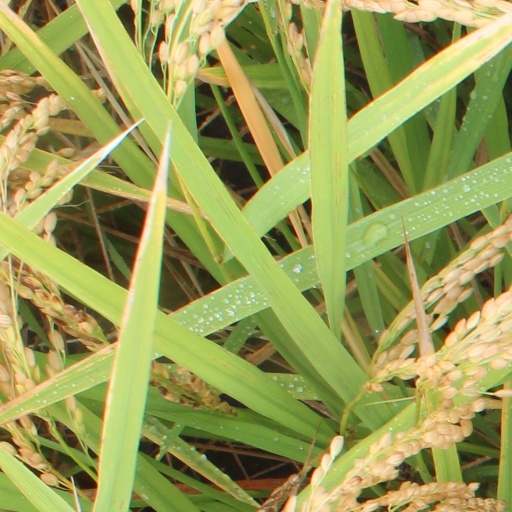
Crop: rice